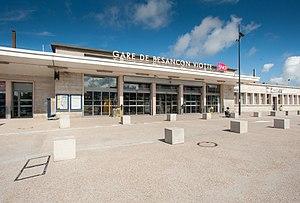
Bâtiment voyageurs de la gare de Besançon-Viotte.
La gare de Besançon-Viotte est une gare ferroviaire française située sur le territoire de la ville de Besançon, préfecture du département du Doubs, en région Bourgogne-Franche-Comté.
Cet article décrit les principaux quartiers de Besançon ainsi que les secteurs de ces derniers. Les quartiers de Besançon présentent une étonnante diversité, de Velotte aux allures de village champêtre à la vaste ZUP de Planoise en passant par La Boucle et Battant au patrimoine architectural remarquable.
Comme dans la majorité des villes européennes, les transports à Besançon sont dominés par l'automobile. La ville est bien desservie par le train, avec notamment des rames TGV qui la relient à Paris.
La Bourgogne-Franche-Comté est une région administrative située dans le Centre-Est de la France. D'une superficie de 47 784 km², elle est la cinquième plus vaste des treize régions de France métropolitaine et rassemble huit départements : la Côte-d'Or, le Doubs, la Haute-Saône, le Jura, la Nièvre, la Saône-et-Loire, le Territoire de Belfort et l'Yonne. Sa population s'élevait à 2 811 423 habitants en 2017, ce qui en faisait la troisième région la moins peuplée et la deuxième la moins densément peuplée. Son chef-lieu est Dijon tandis que Besançon accueille le siège du conseil régional.
Une gare ferroviaire est le lieu d'arrêt des trains. Une gare comprend diverses installations qui ont une double fonction : permettre la montée et la descente des voyageurs, ou le chargement et le déchargement des marchandises ainsi que pour certaines d'entre elles, assurer des fonctions de sécurité dans la circulation des trains.